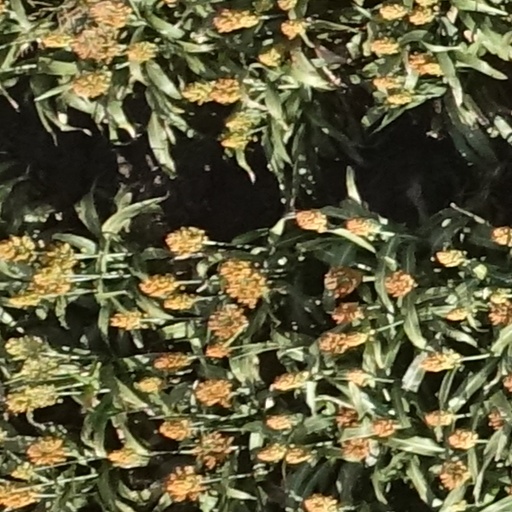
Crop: sorghum